Mahendra of Nepal

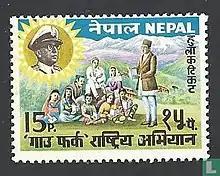
Stamp introduced for promoting Back to the Village National Campaign

King Mahendra introduced five years government plans to plan and oversee development in the country. Seeing the importance of planning in better development, the king established the National Planning Commission in 2013 BS. For the first time the industrial policy of 1957 formally recognized the responsibility of the government in "promoting, assisting and regulating" industrial development in the country and the First Plan intended to establish state monopolies in the fields of transportation, telecommunication, hydro-electric power generation and irrigation, and to run some big industries, such as cement, sugar, cigarettes, textiles, iron and steel From 1960 to 1965, government's population policy was to resettle people from the Hills to the Terai. However, in 1965, King Mahendra formally endorsed a new population policy to bring equilibrium between population and economic growth. The official policy was firstly to reduce population growth through socio-economic change, secondly through family planning program and only then through resettlement. Following the promulgation of Nepal Electricity Corporation Act 2019, Nepal Electricity Corporation (NEC) came into operation in 1962 which was the main authority for responsible for providing electricity to the citizens. The provision of planning for five years known as the five-year plan started during his reign from 1956. He introduced Company Act for the first time in Nepal on 1964 to facilitate and manage the industrialization of the economy. The highway built by the king has greatly contributed to the all round socio-economic development of the country. He launched the Back to the Village National Campaign in 1967 which was one of his largest rural development efforts. He established Nepal Sports Council to oversee the development of the sports activities in the country.